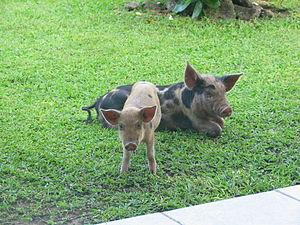
Les blue laws sont la première législation écrite des îles Cook. Inspirées du Code des Lois de Raiatea, elles furent mises en place dès 1827 par les missionnaires de la London Missionary Society, John Williams et Charles Pitman avec l'assentiment des ariki. Par la suite, elles furent complétées à mesure que de nouveaux crimes apparaissaient dans l'archipel. La mouture définitive signée par cinq ariki fut publiée en 1879. Une police des ariki était chargée de faire respecter ces lois tandis que des juges, généralement des cadets des arikis prononçaient les sentences. Ces lois couvraient tous les aspects de la vie quotidienne insulaire, des crimes les plus graves aux plus anecdotiques. Quant aux peines encourues, elles allaient de la condamnation à mort, à la simple amende en passant par la mise aux fers ou divers travaux pour la communauté
Les Îles Cook sont un État du Nord-Ouest de l'océan Pacifique sud reconnu par l'Organisation des Nations unies mais non-membre de celle-ci, en libre association avec la Nouvelle-Zélande, à l'instar de Niue. Il s'agit d'une monarchie parlementaire dont le territoire couvre l'archipel éponyme des îles Cook, qui se compose de deux groupes contrastés : les îles méridionales, en anglais, Southern Cook Islands, d'origine volcanique pour la plupart et dont la principale est Rarotonga où se situe la capitale et plus grande ville Avarua, et les îles septentrionales, Northern Cook Islands, qui forment six atolls coralliens.